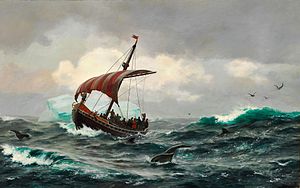
Carl Rasmussen (maler)
Sommernat under den grønlandske Kyst circa år 1000
Jens Erik Carl Rasmussen var en dansk kunstmaler, der særlig var kendt for sine Grønlands- og marinemalerier.